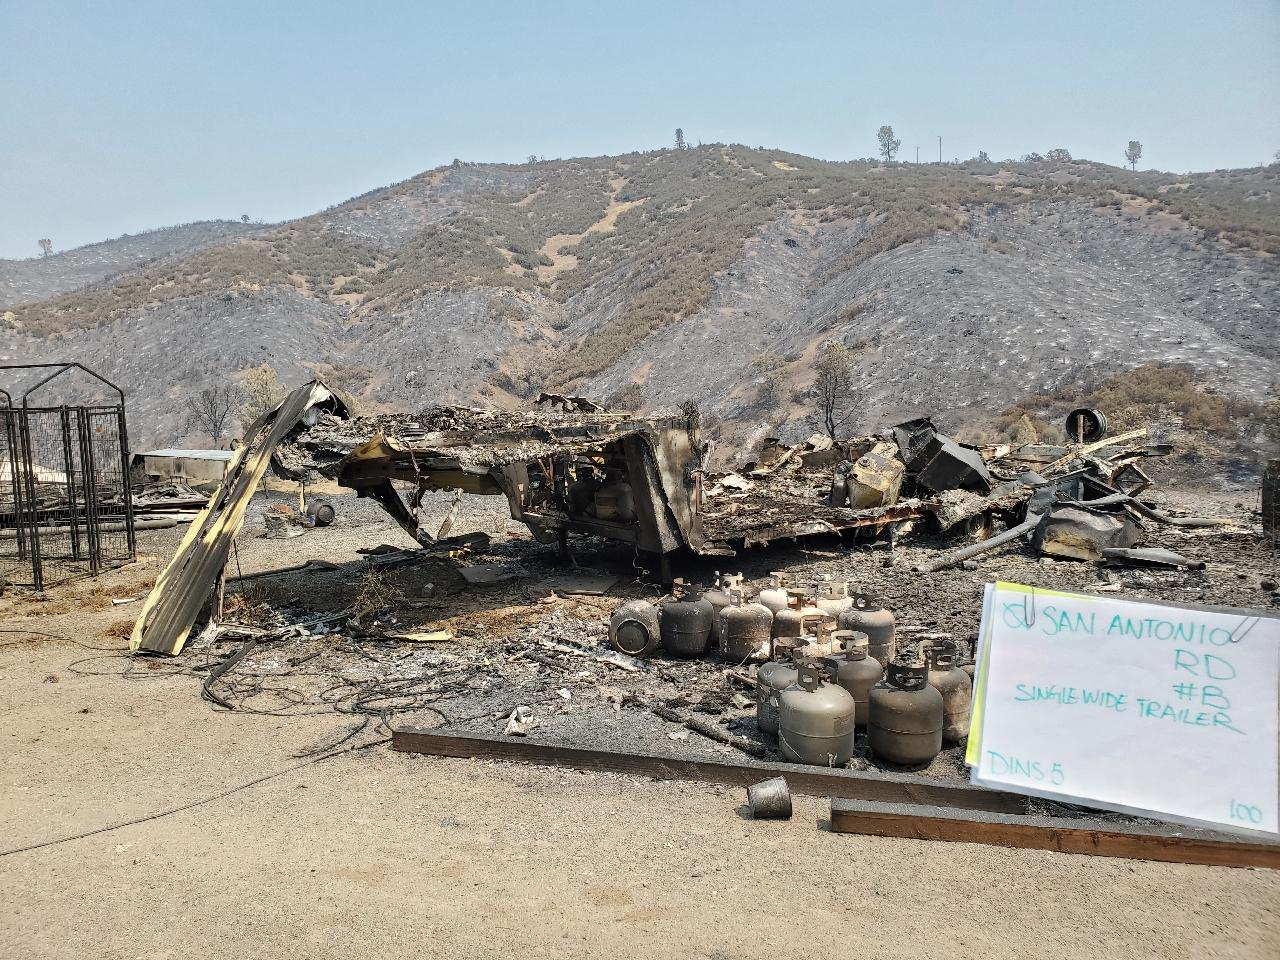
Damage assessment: destroyed